History of manga

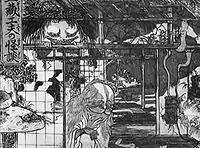
Japanese wood block illustration from 19th century

Writers stress continuity of Japanese cultural and aesthetic traditions as central to the history of manga. They include Frederik L. Schodt, Kinko Ito, Adam L. Kern, and Eric Peter Nash. Schodt points to the existence in the 13th century of illustrated picture scrolls like "Chōjū-jinbutsu-giga" that told stories in sequential images with humor and wit. Schodt also stresses continuities of aesthetic style and vision between ukiyo-e, shunga woodblock prints, and modern manga (all three fulfill Eisner's criteria for sequential art). While there are disputes over whether "Chōjū-jinbutsu-giga" or "Shigisan Engi Emaki" was the first manga, both scrolls date back to the same time period. However, others like Isao Takahata, Studio Ghibli co-founder and director, contend there is no linkage between the scrolls and modern manga.